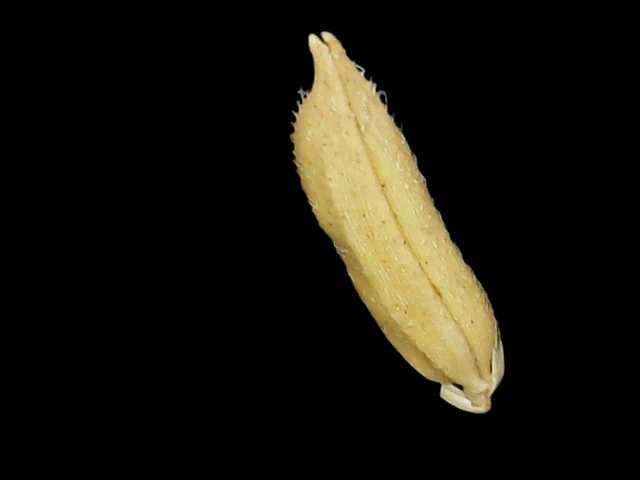
Rice variety: Binadhan07